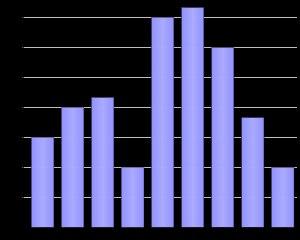
Biencourt est une municipalité canadienne de près de 500 habitants située dans l'Est du Québec dans la municipalité régionale de comté du Témiscouata au Bas-Saint-Laurent.